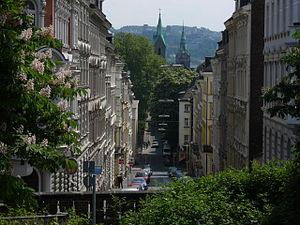
Wuppertal est une ville allemande du land de Rhénanie-du-Nord-Westphalie, située dans la région du Bergisches Land au cœur de l'agglomération de Rhin-Ruhr.